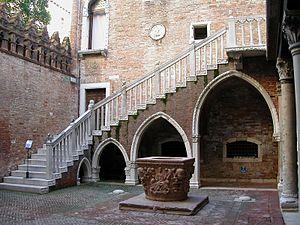
Bartolomeo Bon né à Venise à une date inconnue, probablement à la fin du XIVᵉ siècle et mort à Venise après 1464, est un architecte et un sculpteur italien qui a été surtout actif à Venise de 1421 à 1464.